Education for librarianship

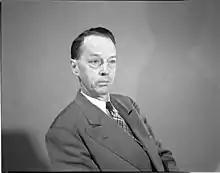
Rudolph Hjalmar Gjelsness, First Beta Phi Mu Award

Distinguished service to education for librarianship in the U.S. and Canada is recognized by the annual Beta Phi Mu Award sponsored by the International Honorary Society, Beta Phi Mu. The first award was made in 1954 to Rudolph Hjalmar Gjelsness Dean of the University of Michigan's Library Science Department from 1940 to 1964.